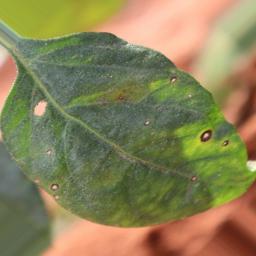
Label: cercospora